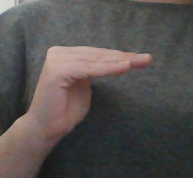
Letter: haa